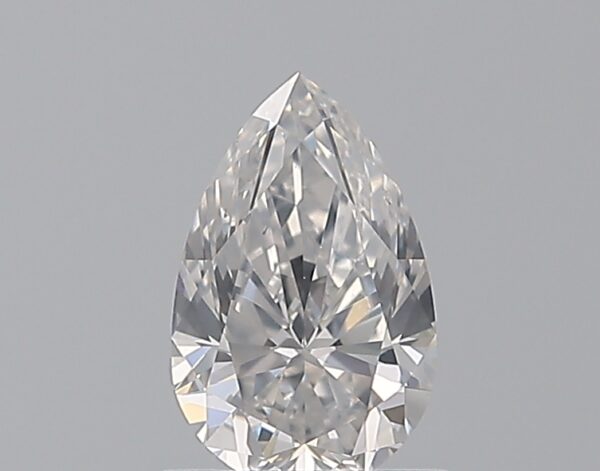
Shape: pear
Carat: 0.72
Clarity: SI2
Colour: E
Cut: VG
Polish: EX
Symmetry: EX
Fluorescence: N
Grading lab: GIA
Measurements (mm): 7.61 x 4.87 x 3.11